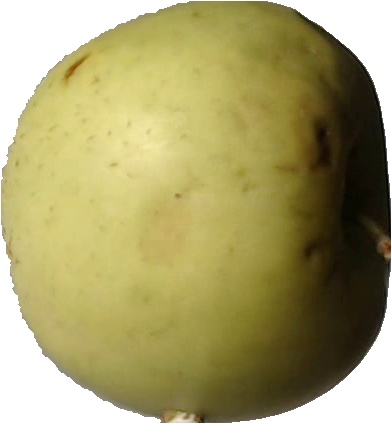
Label: apple_golden_3